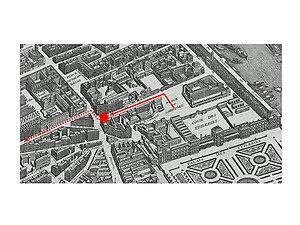
Le trajet du carrosse de Napoléon lors de l'attentat de la rue Saint-Nicaise (24/12/1800)
L’attentat de la rue Nicaise, également connu sous le nom de « conspiration de la machine infernale », est un attentat, qui a eu lieu le 3 nivôse an IX, à 20 heures, dû à une conjuration royaliste, visant à assassiner Napoléon Bonaparte, Premier Consul de France depuis le coup d'État du 18 brumaire, à Paris le 9 novembre 1799.